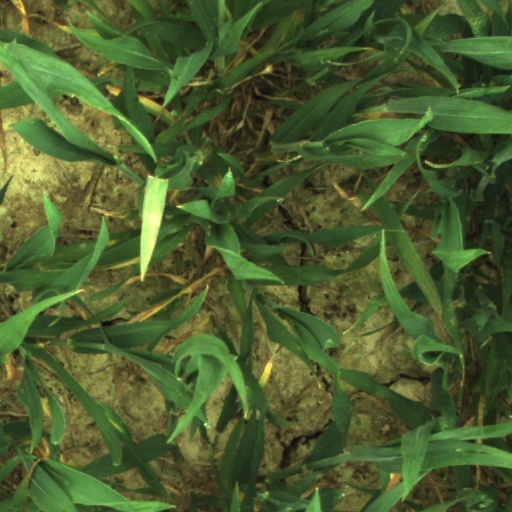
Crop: wheat